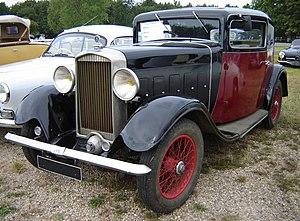
La Société des Moteurs Salmson a été de 1913 à 1962 un des grands constructeurs aéronautiques et automobiles français aux côtés d'Hispano-Suiza, d'Avions Voisin, de Renault ou de Lorraine-Dietrich.